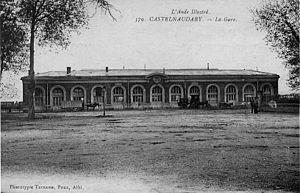
Le bâtiment voyageurs construit en 1885 de la gare de Castelnaudary, vu vers 1900.
La gare de Castelnaudary est une gare ferroviaire française, de la ligne de Bordeaux-Saint-Jean à Sète-Ville, située à proximité du centre ville de Castelnaudary, dans le département de l'Aude, en région Occitanie.